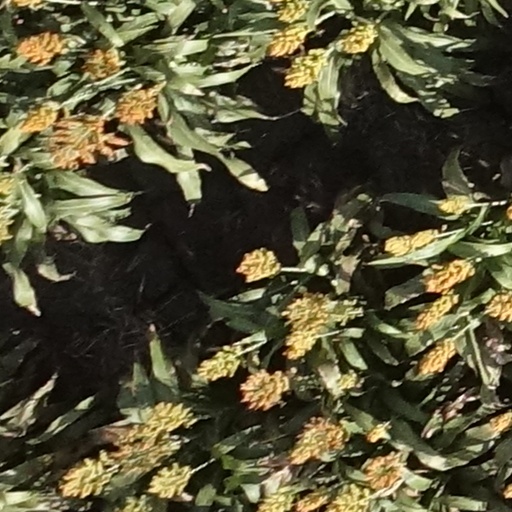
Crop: sorghum